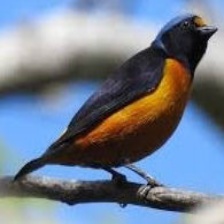
Species: ANTILLEAN EUPHONIA
Scientific name: EUPHONIA MUSICA